Asynchronous serial interface

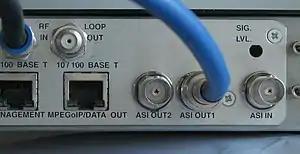
The ASI output of a DVB Integrated Receiver/Decoder (IRD). It carries the entire MPEG transport stream being received from a DVB satellite feed entering the RF input (far left side in picture).

Asynchronous Serial Interface, or ASI, is a method of carrying an MPEG Transport Stream (MPEG-TS) over 75-ohm copper coaxial cable or optical fiber. It is popular in the television industry as a means of transporting broadcast programs from the studio to the final transmission equipment before it reaches viewers sitting at home.